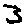
Label: 3